External carotid artery

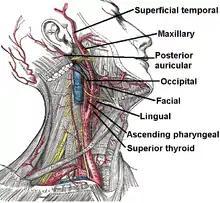
Branches of external carotid artery.

The superior thyroid artery anastomoses with inferior thyroid artery, where the latter arises from thyrocervical trunk of the subclavian artery.